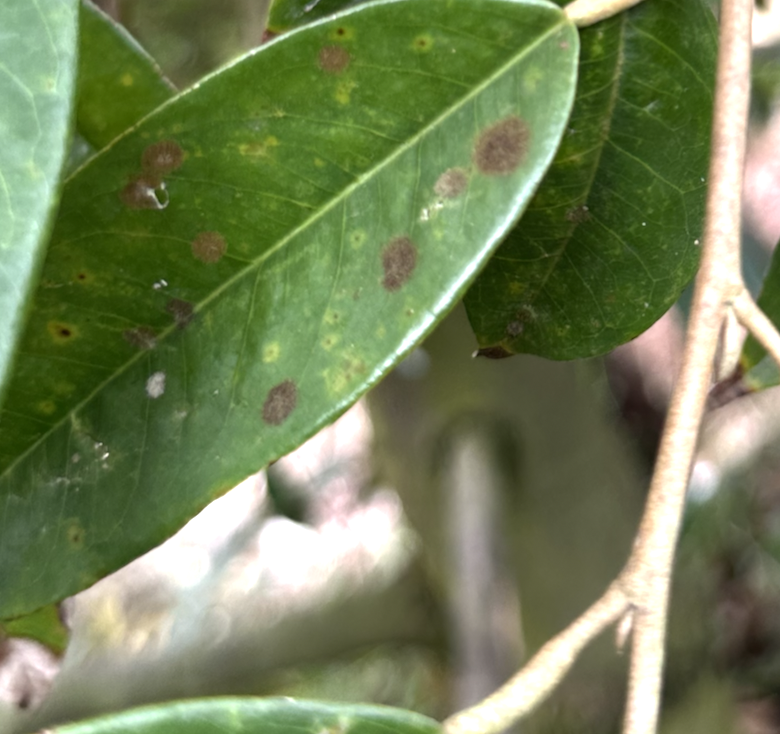
Label: stem_blight